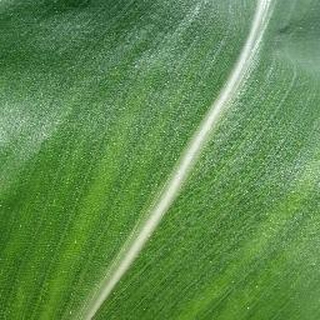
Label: healthy_corn